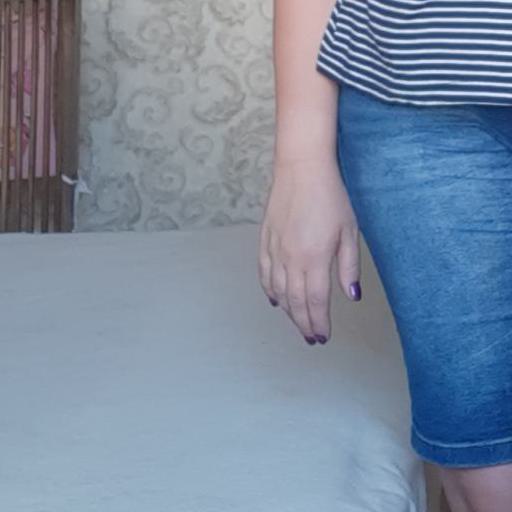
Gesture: no_gesture